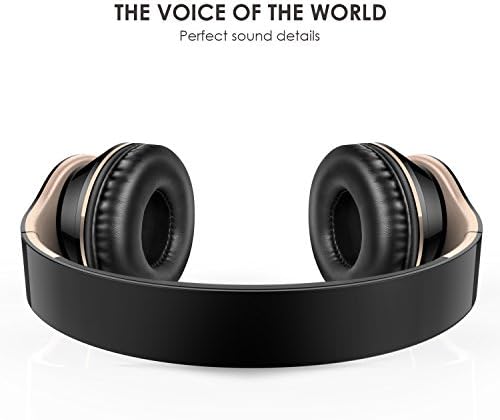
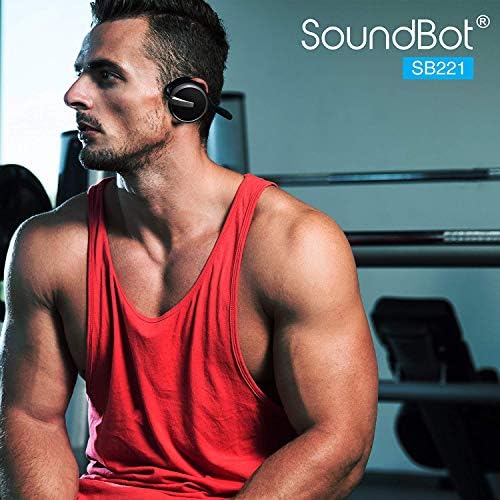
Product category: headphones
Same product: no